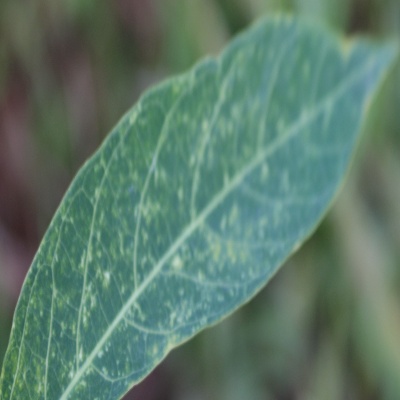
Crop: Cassava
Condition: green mite